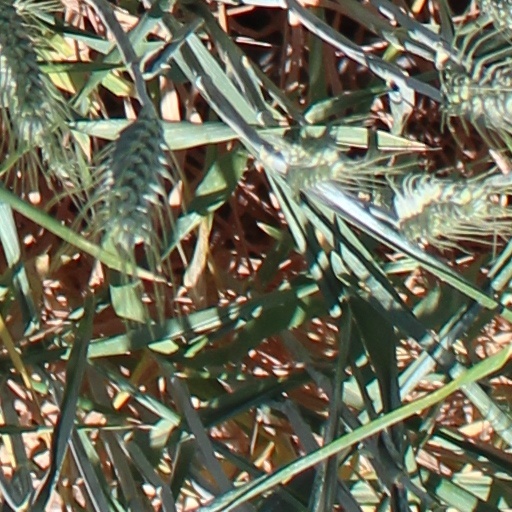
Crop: wheat